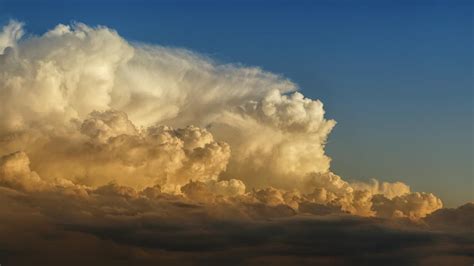
Weather: cloudy or overcast